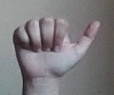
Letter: dhad